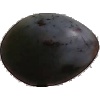
Label: Plum 3